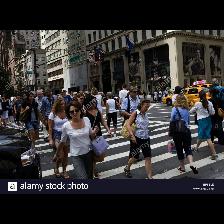
Label: Human